2006 Lebanon War

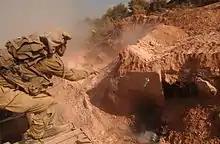
An Israeli soldier tosses a grenade into a Hezbollah bunker.

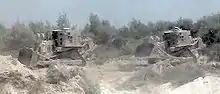
IDF Caterpillar D9N armored bulldozers destroy a Hezbollah bunker.

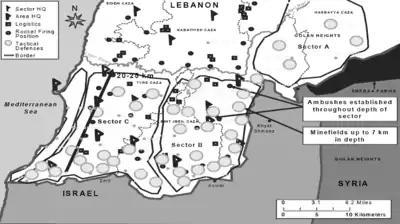
War map, "Hezbollah Defensive System in Southern Lebanon", 2006

Hezbollah engaged in guerrilla warfare with IDF ground forces, fighting from well-fortified positions, often in urban areas, and attacking with small, well-armed units. Hezbollah fighters were highly trained, and were equipped with flak jackets, night-vision goggles, communications equipment, and sometimes with Israeli uniforms and equipment. An Israeli soldier who participated in the war said that Hezbollah fighters were "nothing like Hamas or the Palestinians. They are trained and highly qualified. All of us were kind of surprised."